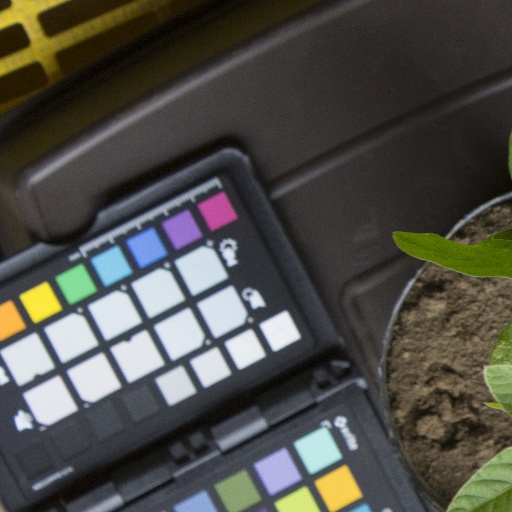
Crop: soybean